Palestine Police Force

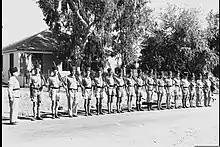
Police inspection Kfar Saba 1934

By 1928 the Force had 2,143 officers (all ranks): 321 Jews, 1293 Muslim Arabs and 471 Christian Arabs.